Space Shot (ride)

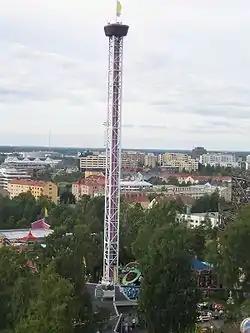
Raketti (formerly known as Space Shot) in Linnanmäki amusement park in Finland

Space Shot is a type of amusement ride manufactured by S&S - Sansei Technologies.